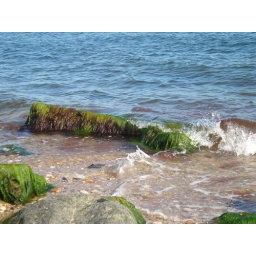
action shot - was trying to get water coming over the rock